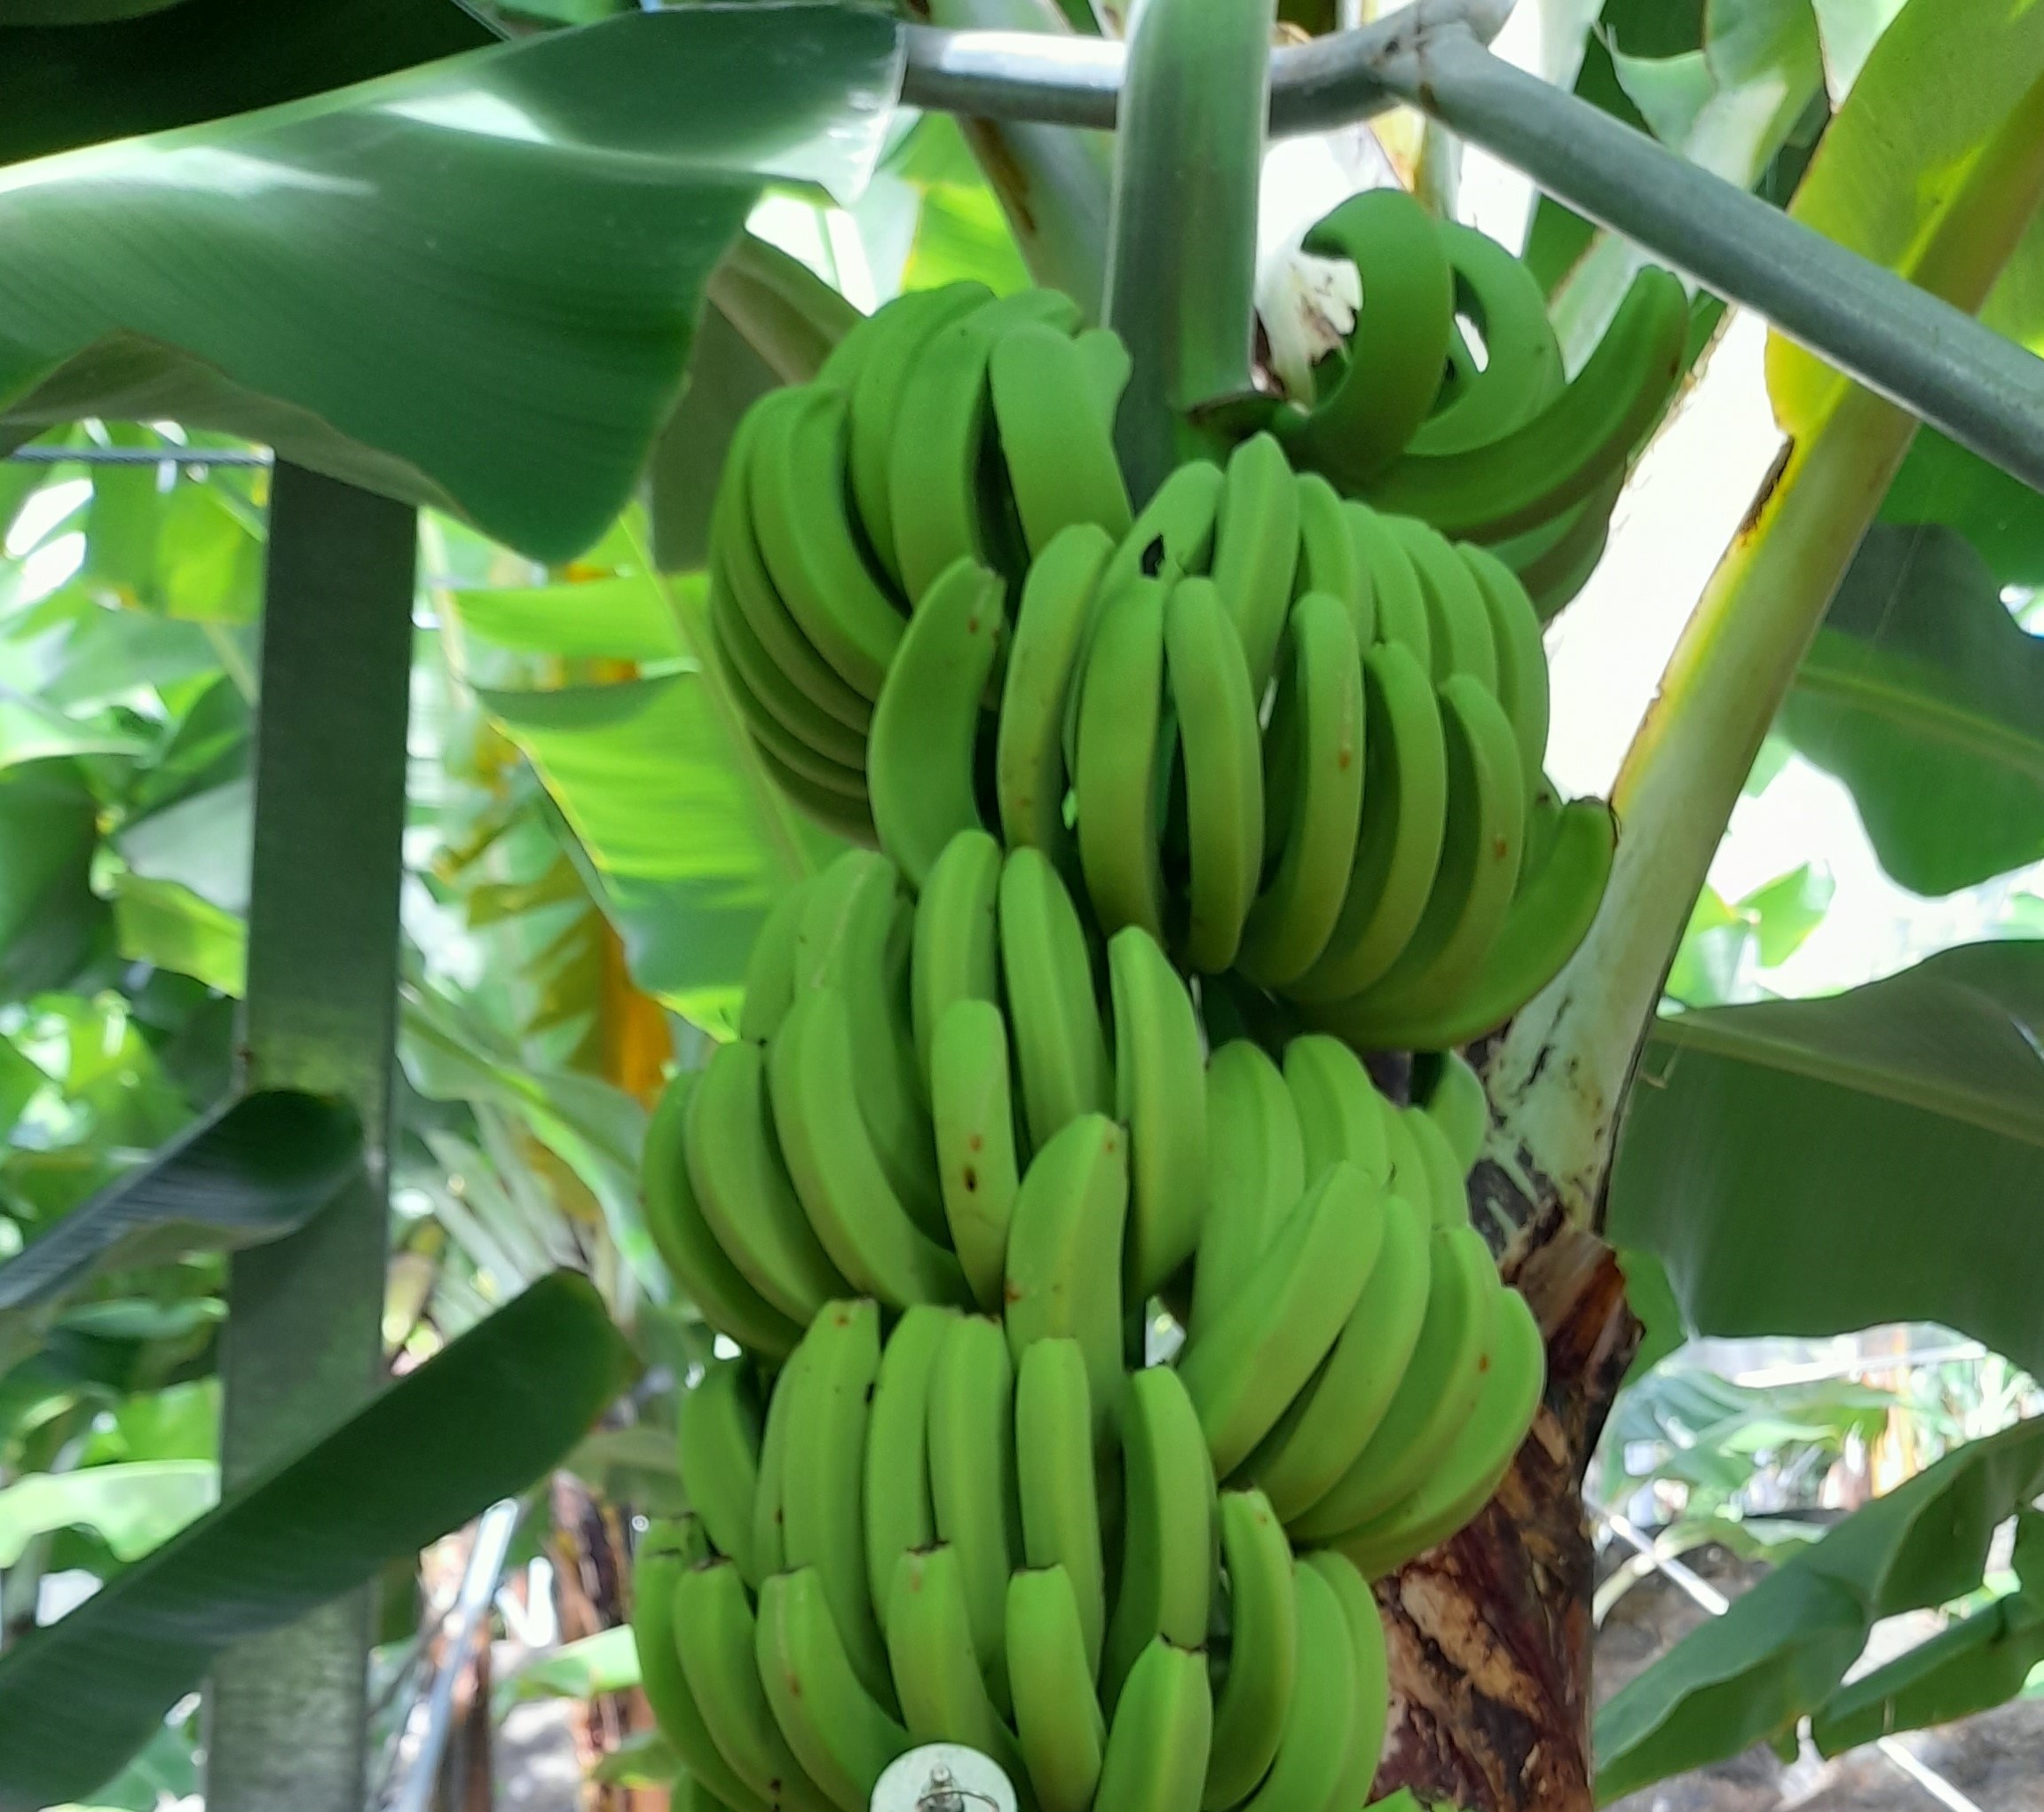
Label: Keep